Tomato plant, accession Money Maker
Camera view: horizontal (90 deg, fisheye); turntable rotation: 210 degrees
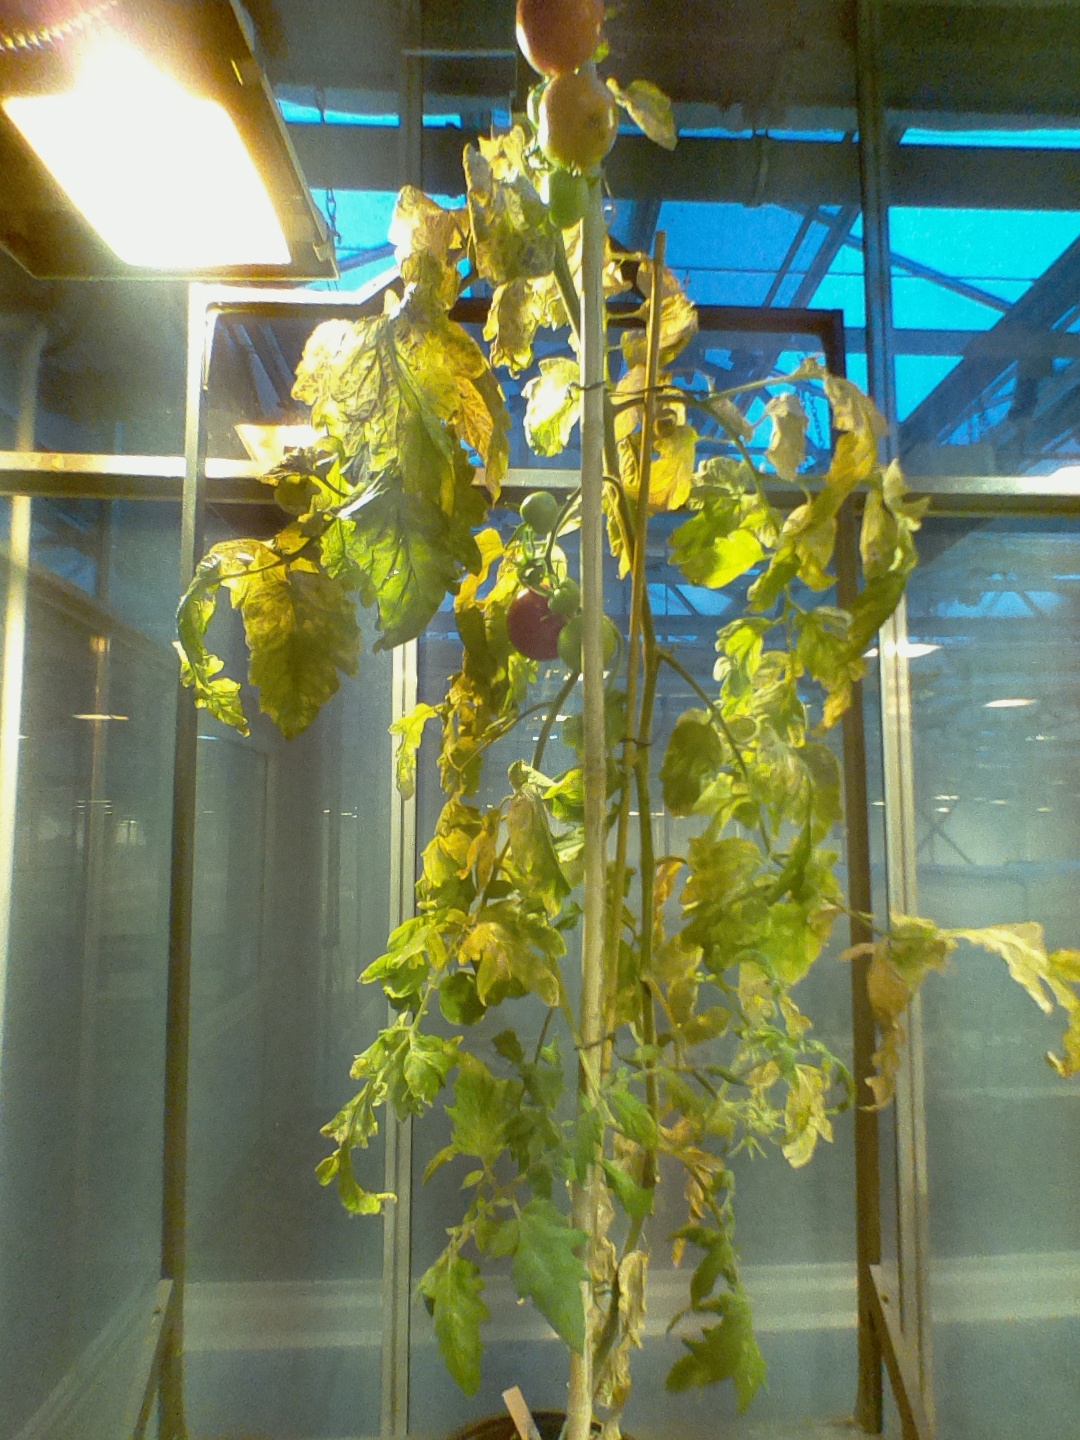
BBCH growth stage 87: 70%-80% of fruits show typical fully ripe color